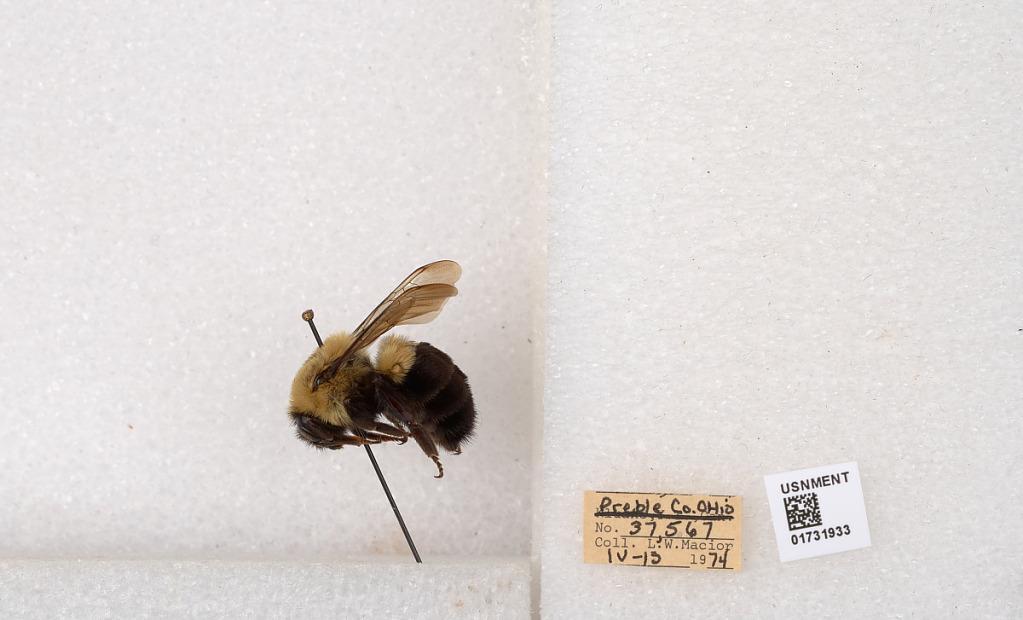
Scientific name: Bombus impatiens Cresson
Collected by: L. Macior
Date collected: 1974-4-13
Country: United States
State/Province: Ohio
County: Preble
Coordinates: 39.7416, -84.648